Wittman Chief Oshkosh

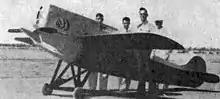
Wittman Chief Oshkosh photo from L'Aerophile September 1933

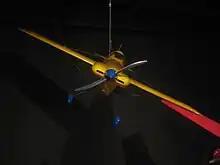
"Little Bonzo" Wittman DFA

"Buster" a.k.a. "Chief Oshkosh" resides in the National Air and Space Museum in Washington, D.C.